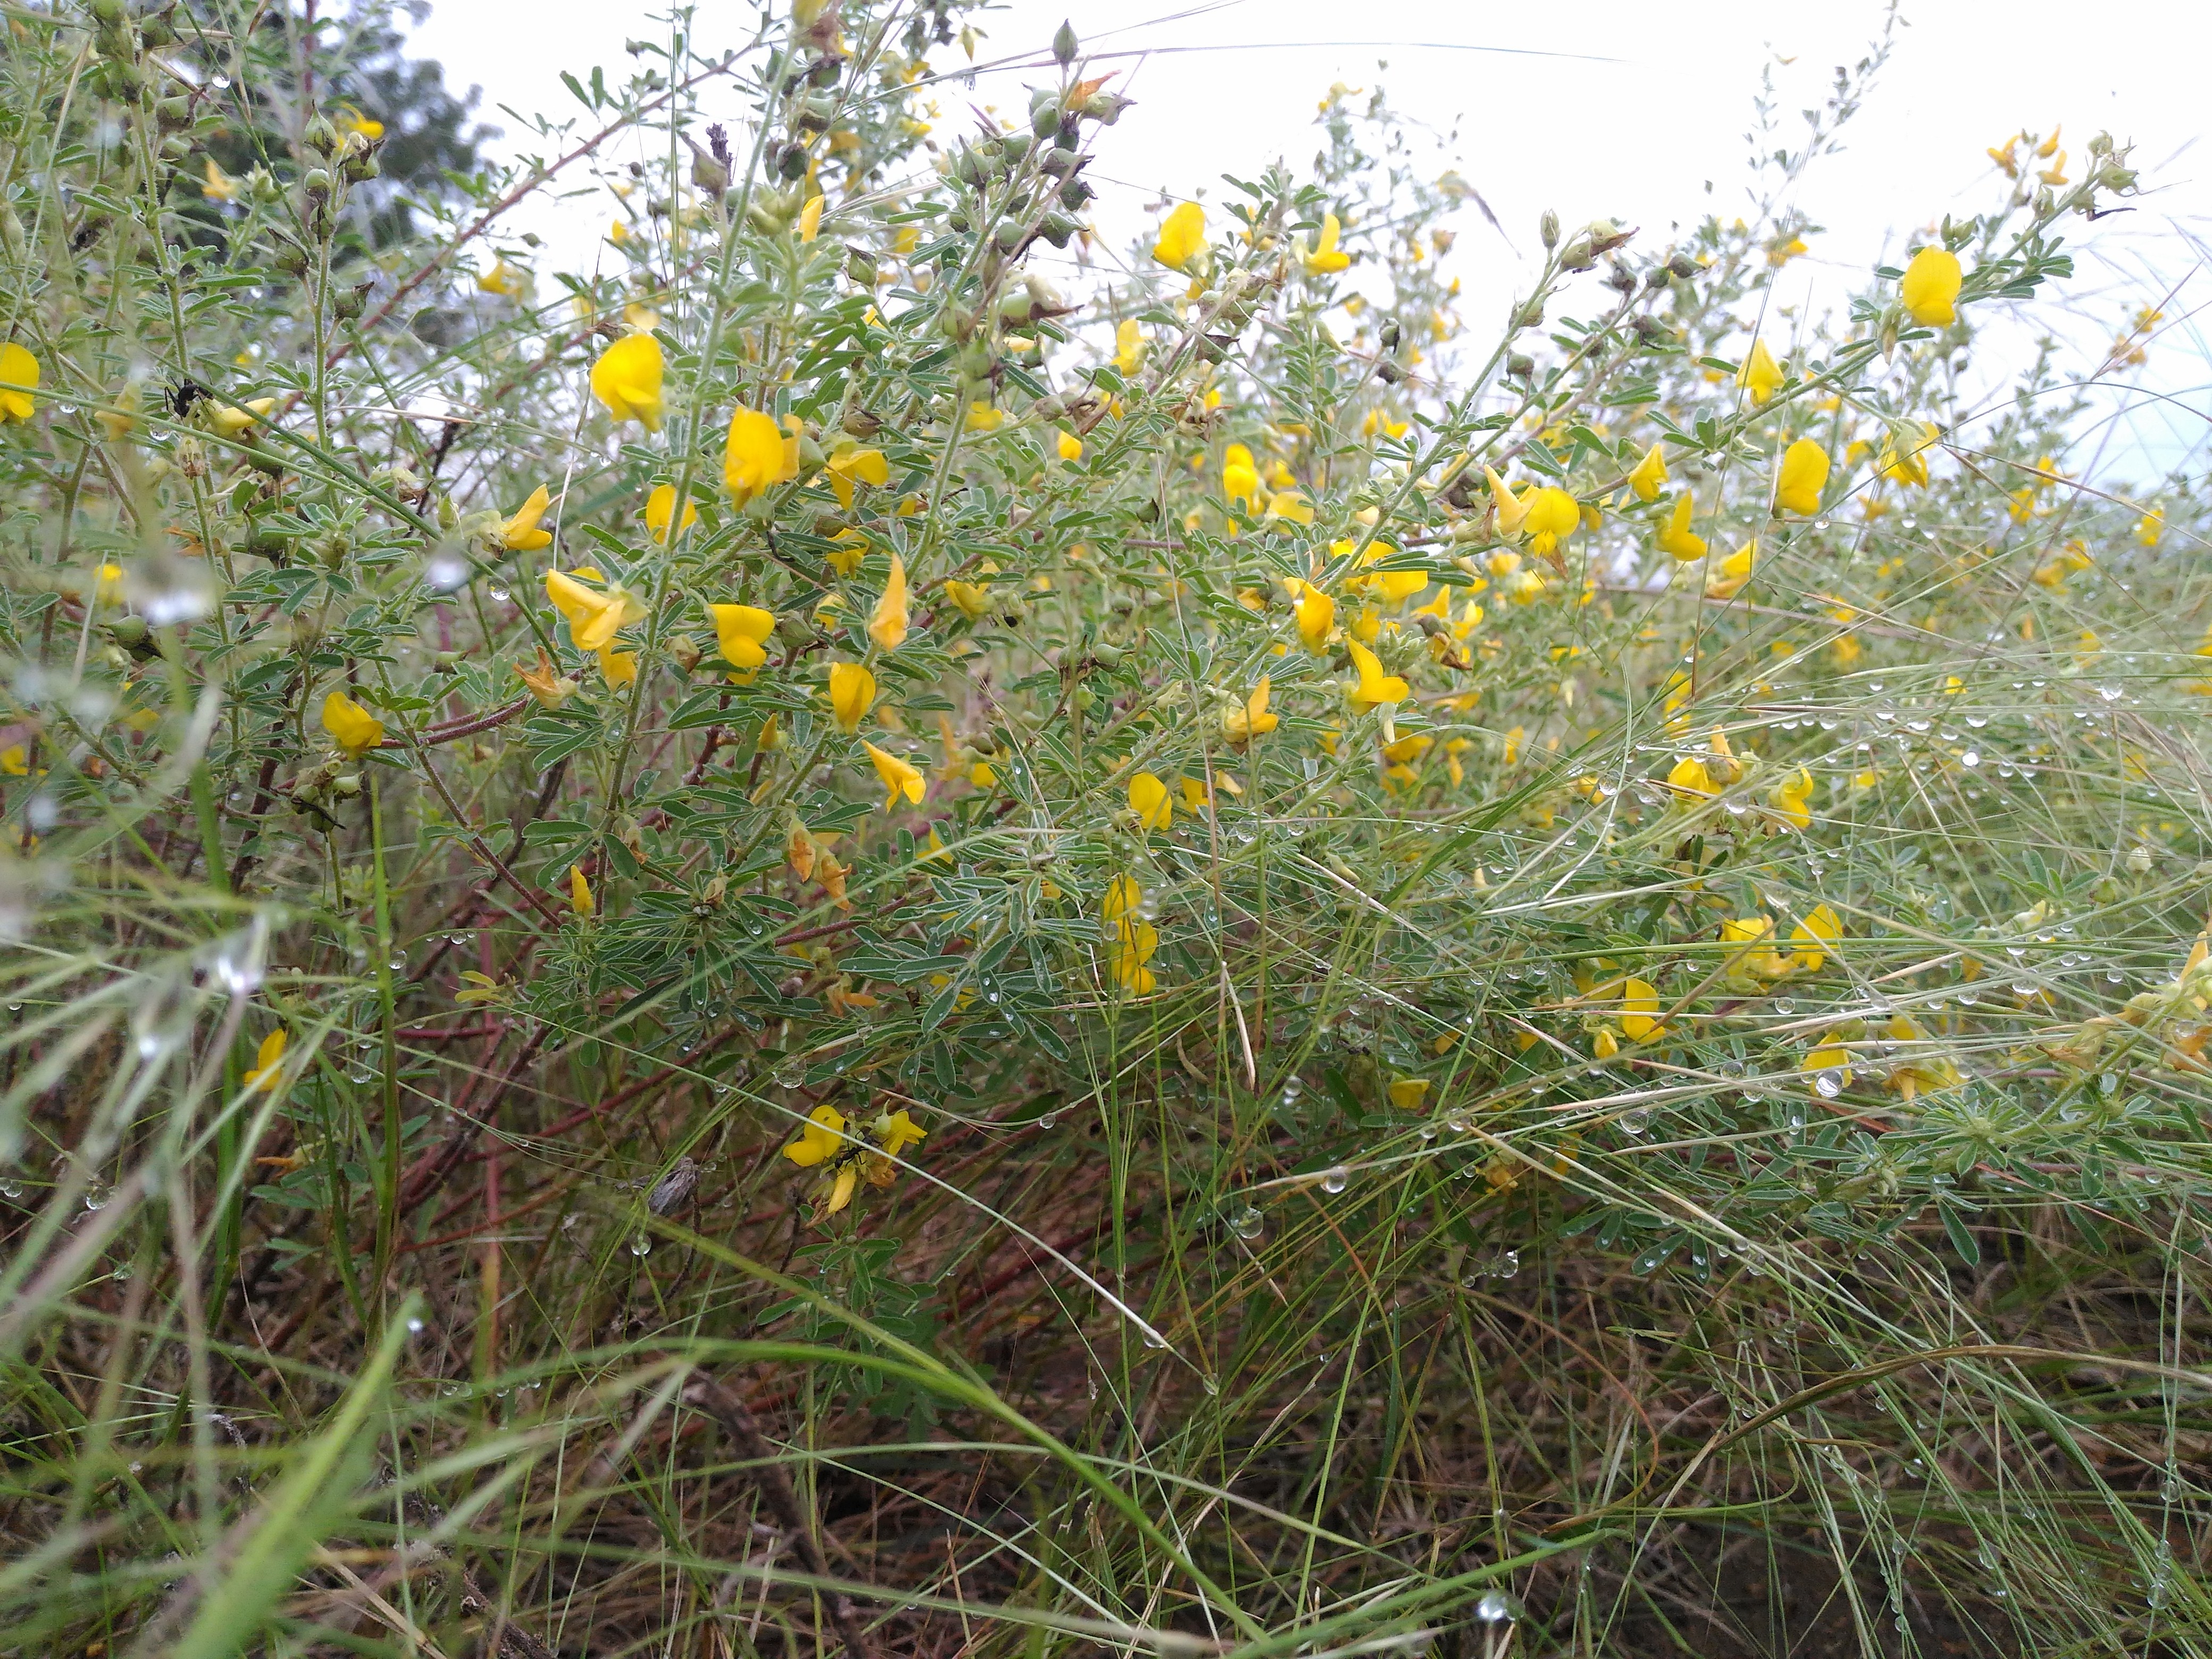
plant, meadow, prairie, flower, produce, evergreen, flora, wildflower, shrub, ecosystem, flowering plant, daisy family, land plant